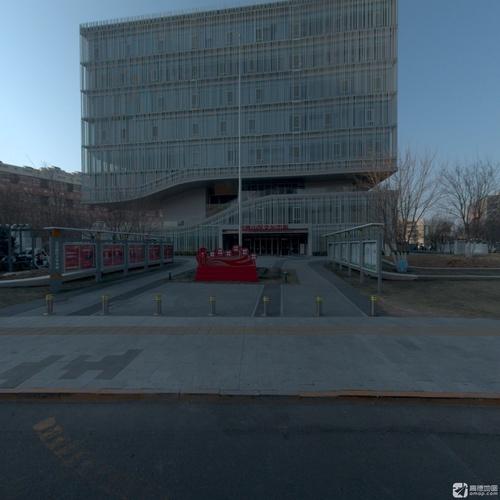
地标名称：石景山区文化馆
所在城市：北京市·石景山区